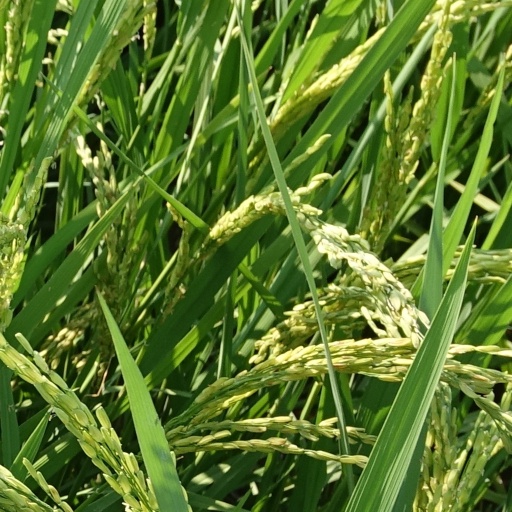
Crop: rice